Helen Caines

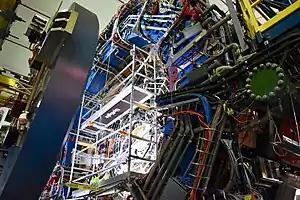
The STAR Detector at the Relativistic Heavy Ion Collider

In 1996 she joined Ohio State University. She was elected a junior representative of the STAR experiment in 1998. Caines was appointed to Yale University in 2004. She studies the quark–gluon plasma, working alongside John Harris. She uses heavy-ion experiments to study quantum chromodynamics in extreme conditions. She studies the quark–gluon plasma. Her measurements indicated the quark–gluon plasma is the most vortical fluid ever known. In 2005 she became a council member of the STAR experiment advisory board. She investigated soft physics. She was elected a fellow of the Institute of Physics in 2008. She was promoted to Associate Professor with tenure in 2007.